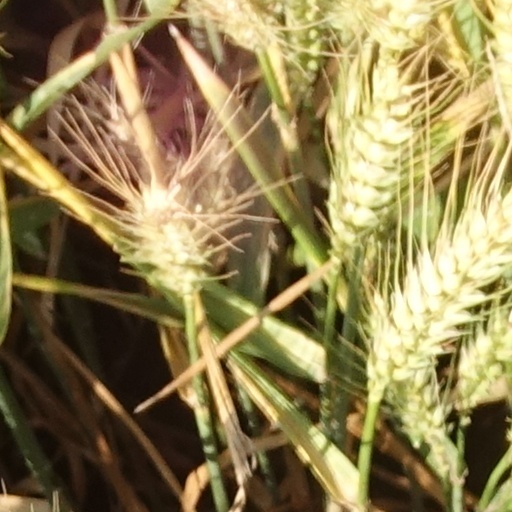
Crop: wheat